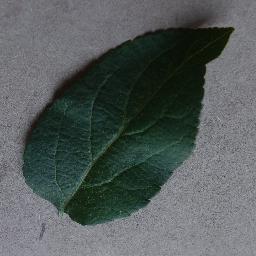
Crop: apple
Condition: healthy